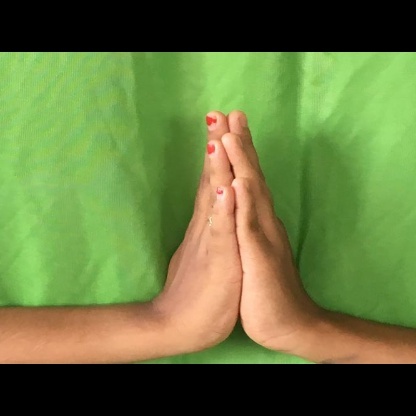
Mudra: Anjali